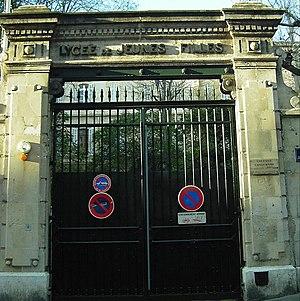
Portail donnant sur la cours d'honneur du Collège Longchamp.
Initialement construit pour accueillir les sœurs du Sacré-Cœur, le futur collège Longchamp, situé au 23, rue Jean-de-Bernardy, à Marseille, est devenu en 1906 un lycée de jeunes filles, à la suite de la suppression de l'enseignement confessionnel.